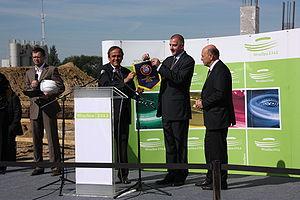
Le championnat d'Europe de football 2012, communément abrégé en Euro 2012, est la quatorzième édition du Championnat d'Europe de football, compétition organisée par l'UEFA et rassemblant les meilleures équipes masculines européennes. Il se déroule en Pologne et en Ukraine du 8 juin au 1ᵉʳ juillet 2012. Le match d'ouverture se joue dans le tout nouveau stade national de Varsovie en Pologne et la finale a lieu au stade olympique de Kiev en Ukraine.
Michel Platini, né le 21 juin 1955 à Jœuf, est un joueur de football international français, qui évoluait au poste de milieu de terrain offensif, avant de devenir entraîneur puis dirigeant.